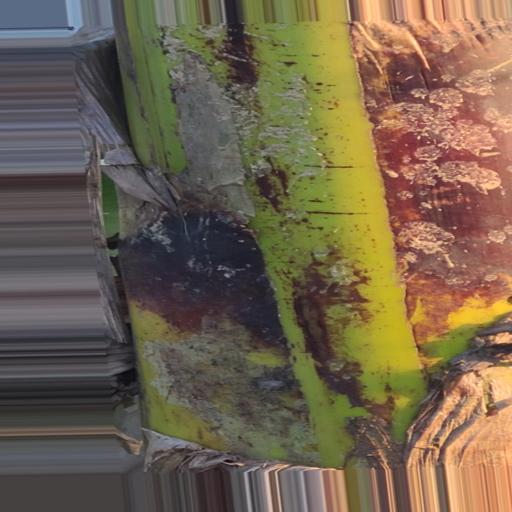
Label: bract_mosaic_virus